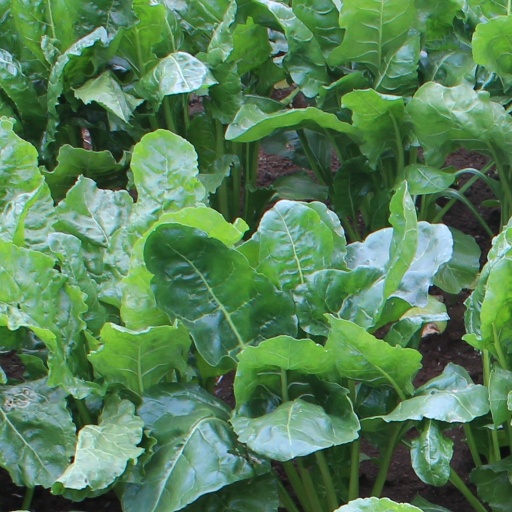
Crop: sugar beet